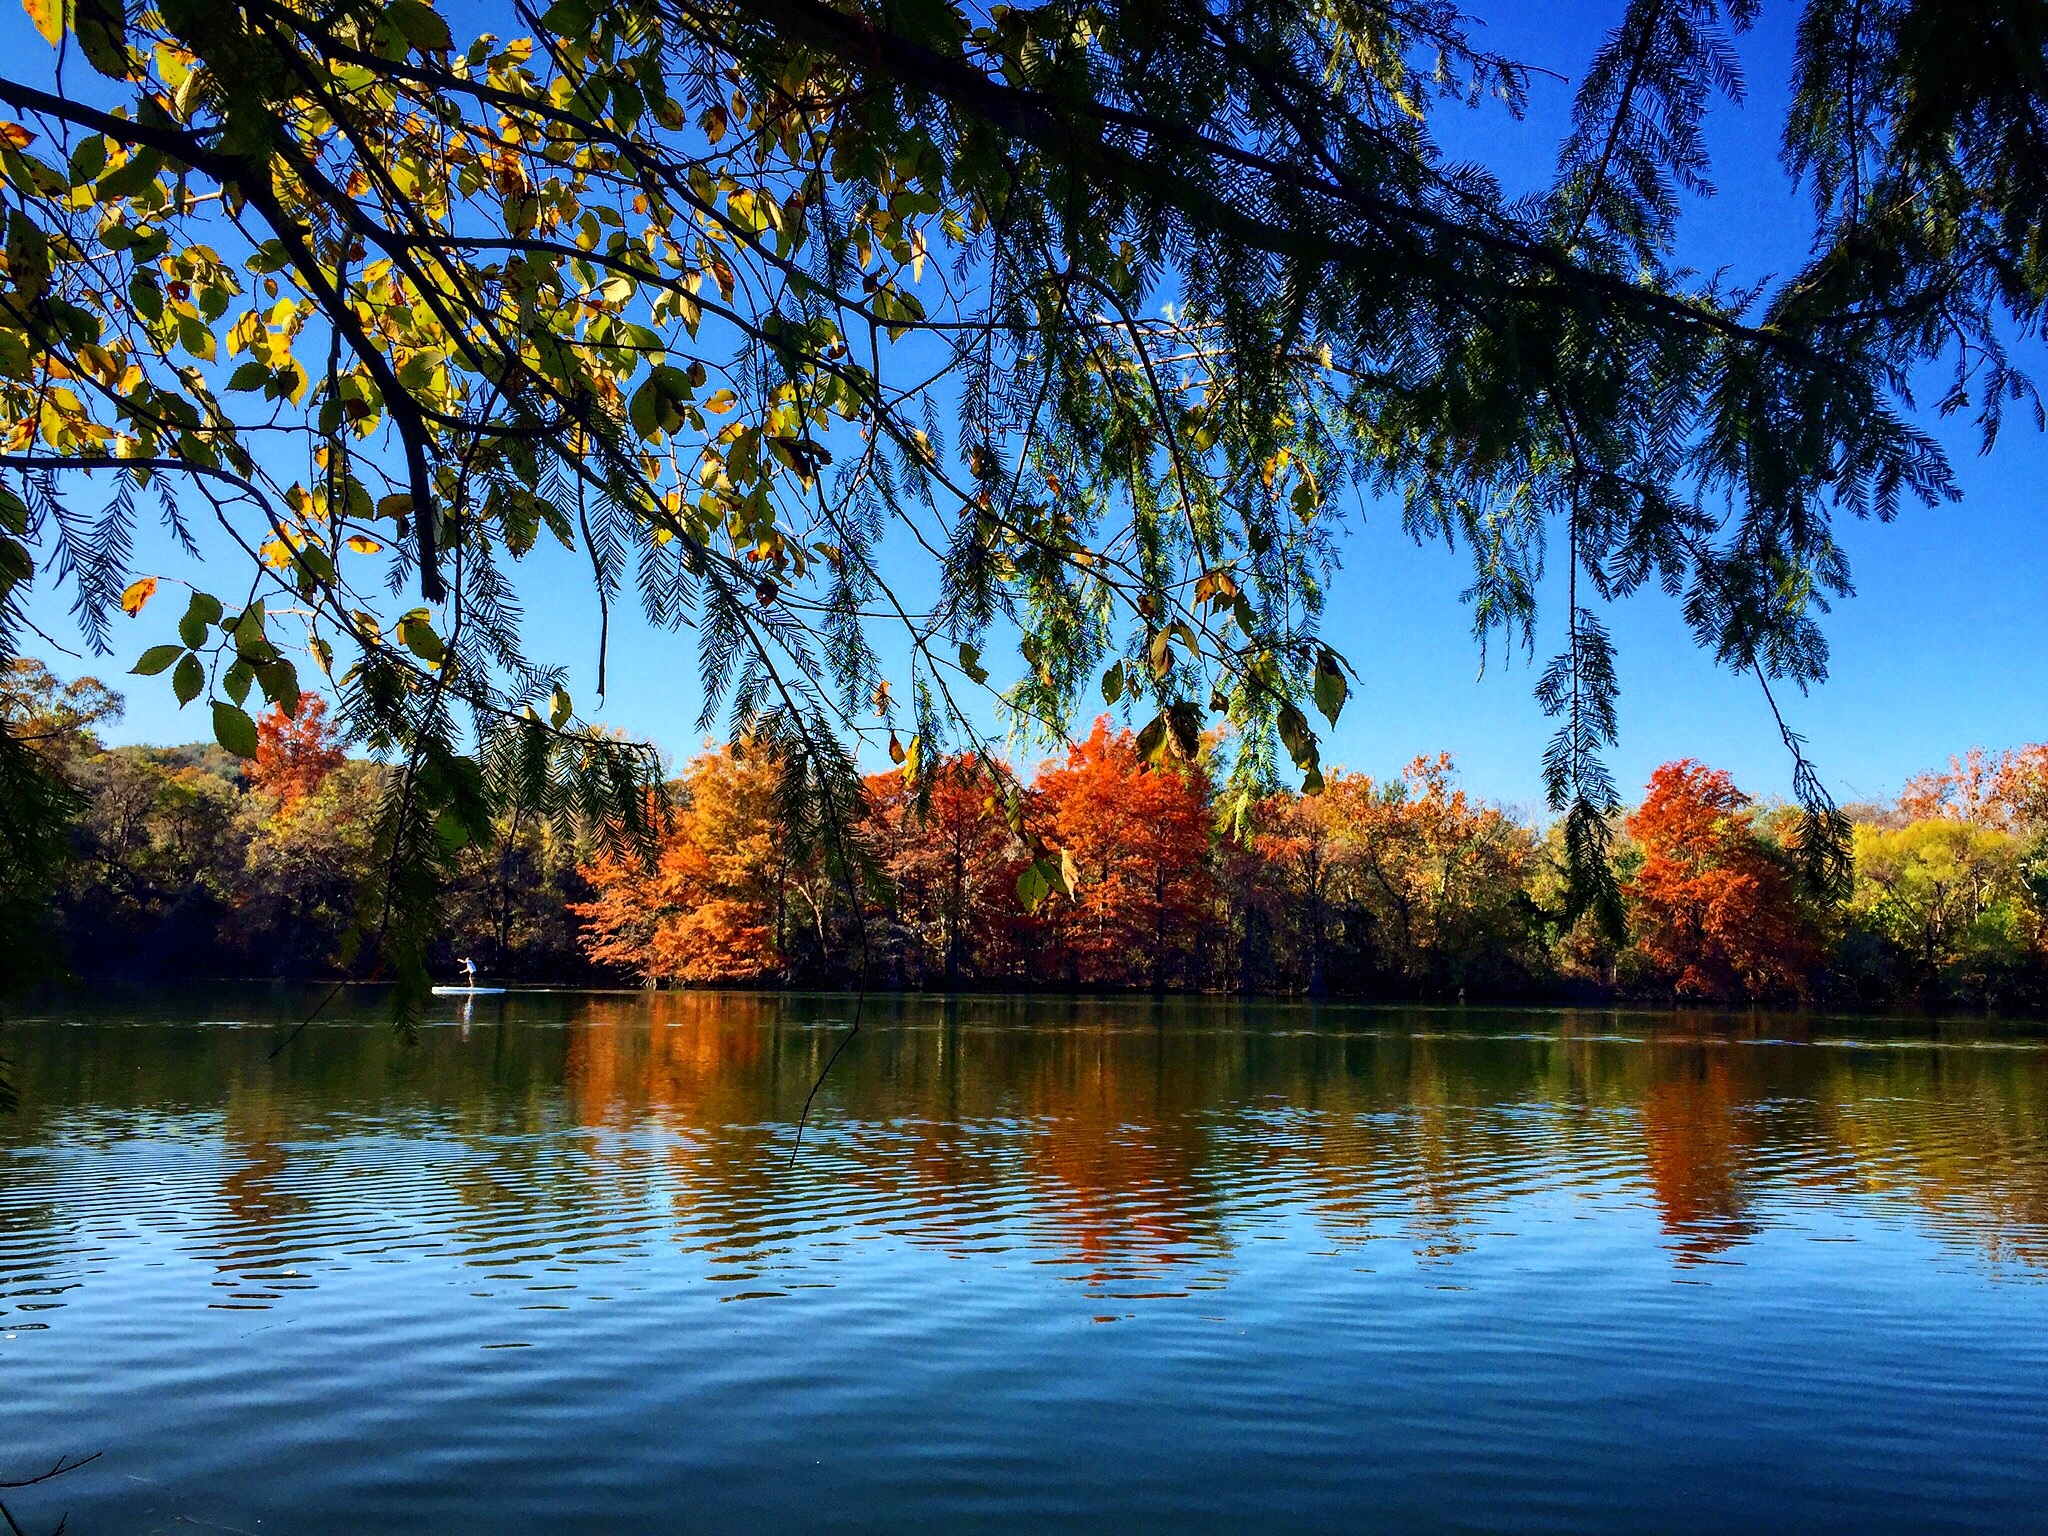
tree, nature, leaf, lake, river, pond, reflection, autumn, season, body of water